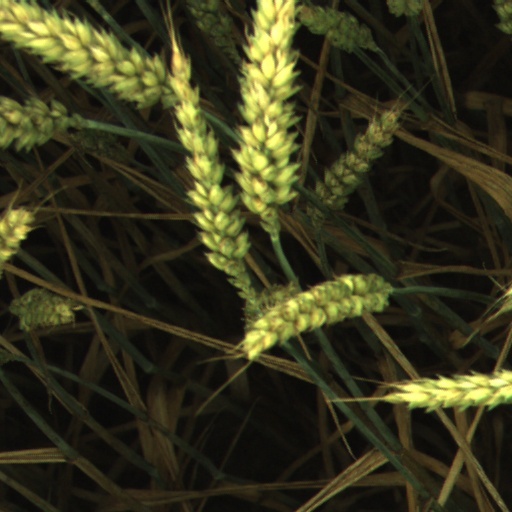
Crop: wheat